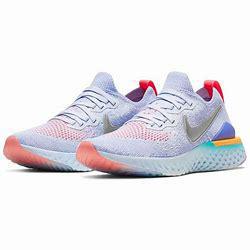
Brand: Nike
Model: Epic React Flyknit 2